Indianapolis Speedway (film)

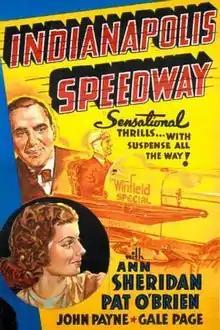
Theatrical release poster

Indianapolis Speedway is a 1939 American drama film directed by Lloyd Bacon and written by Sig Herzig and Wally Kline.The film stars Ann Sheridan, Pat O'Brien, John Payne, Gale Page, Frank McHugh and Grace Stafford. The film was released by Warner Bros. on August 5, 1939.